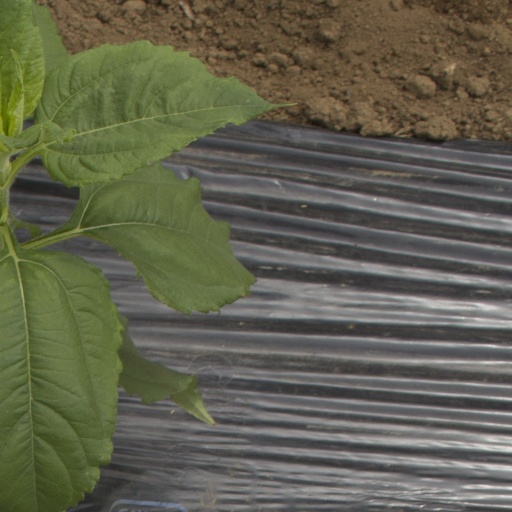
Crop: Jerusalem artichoke